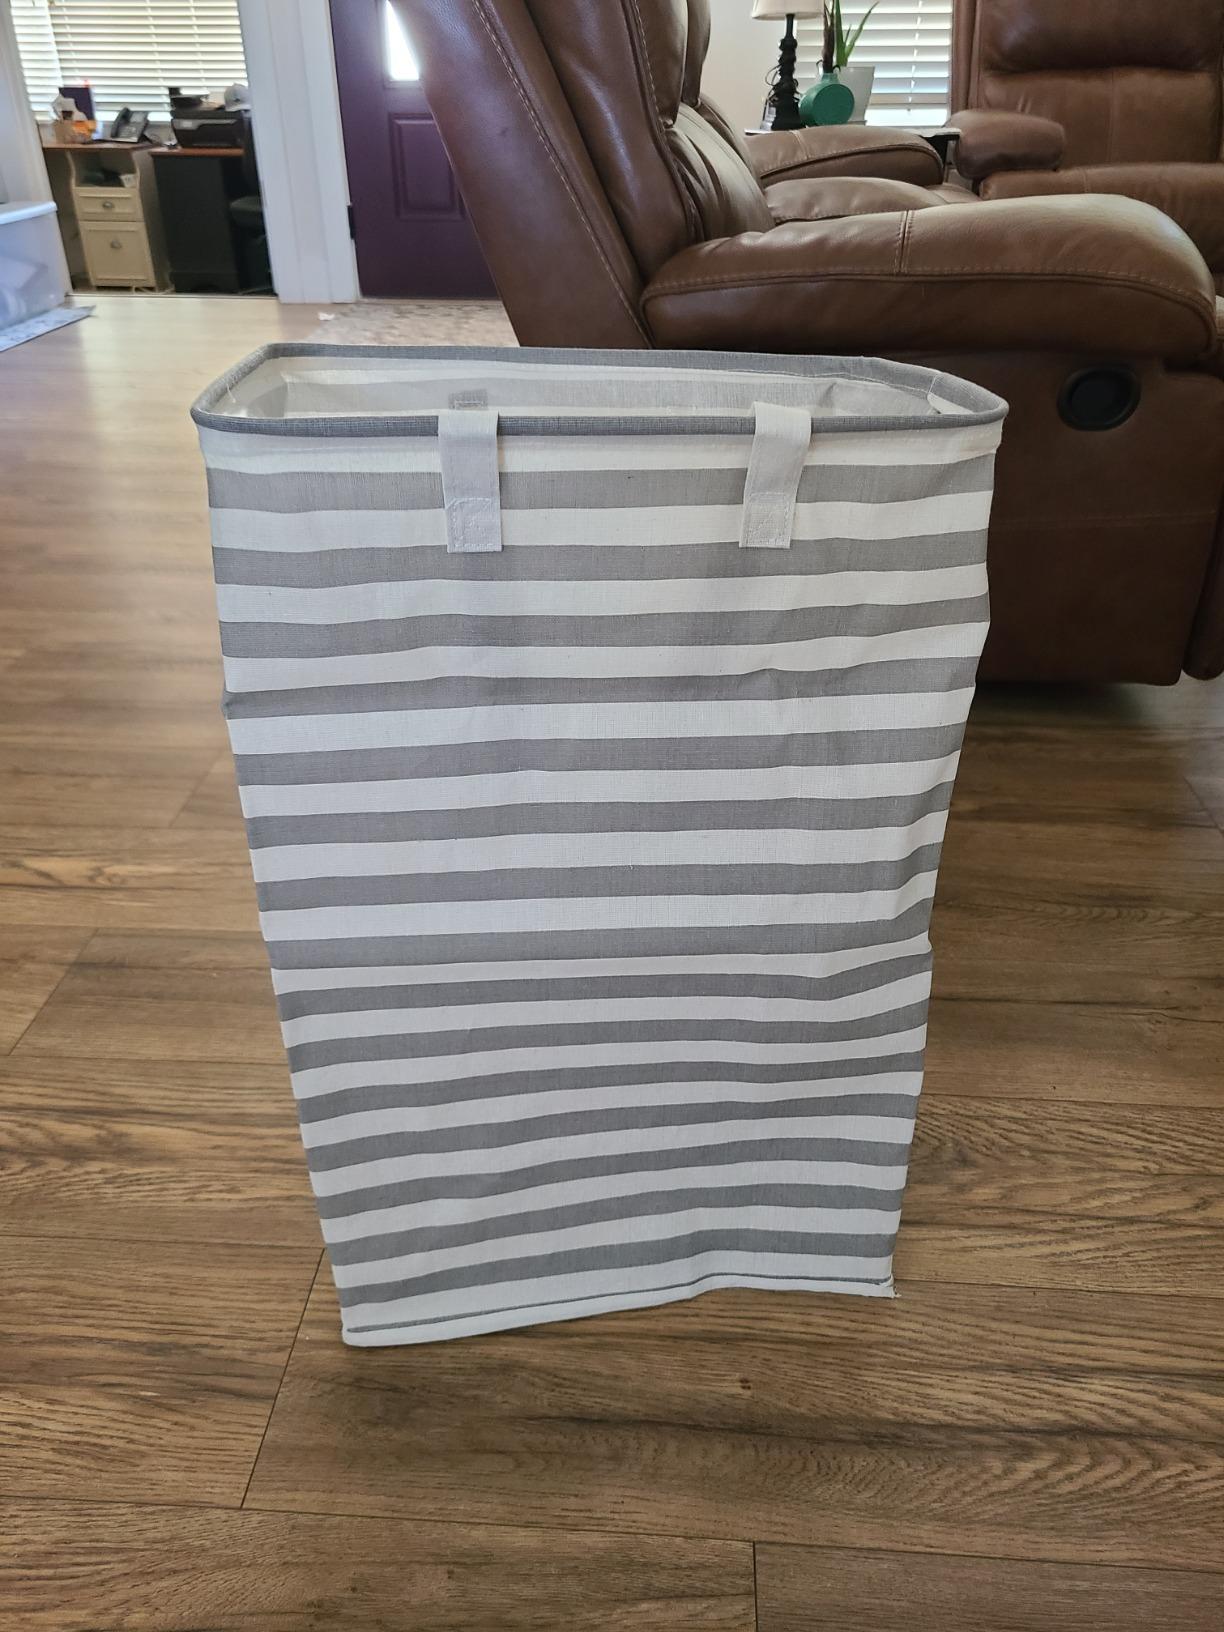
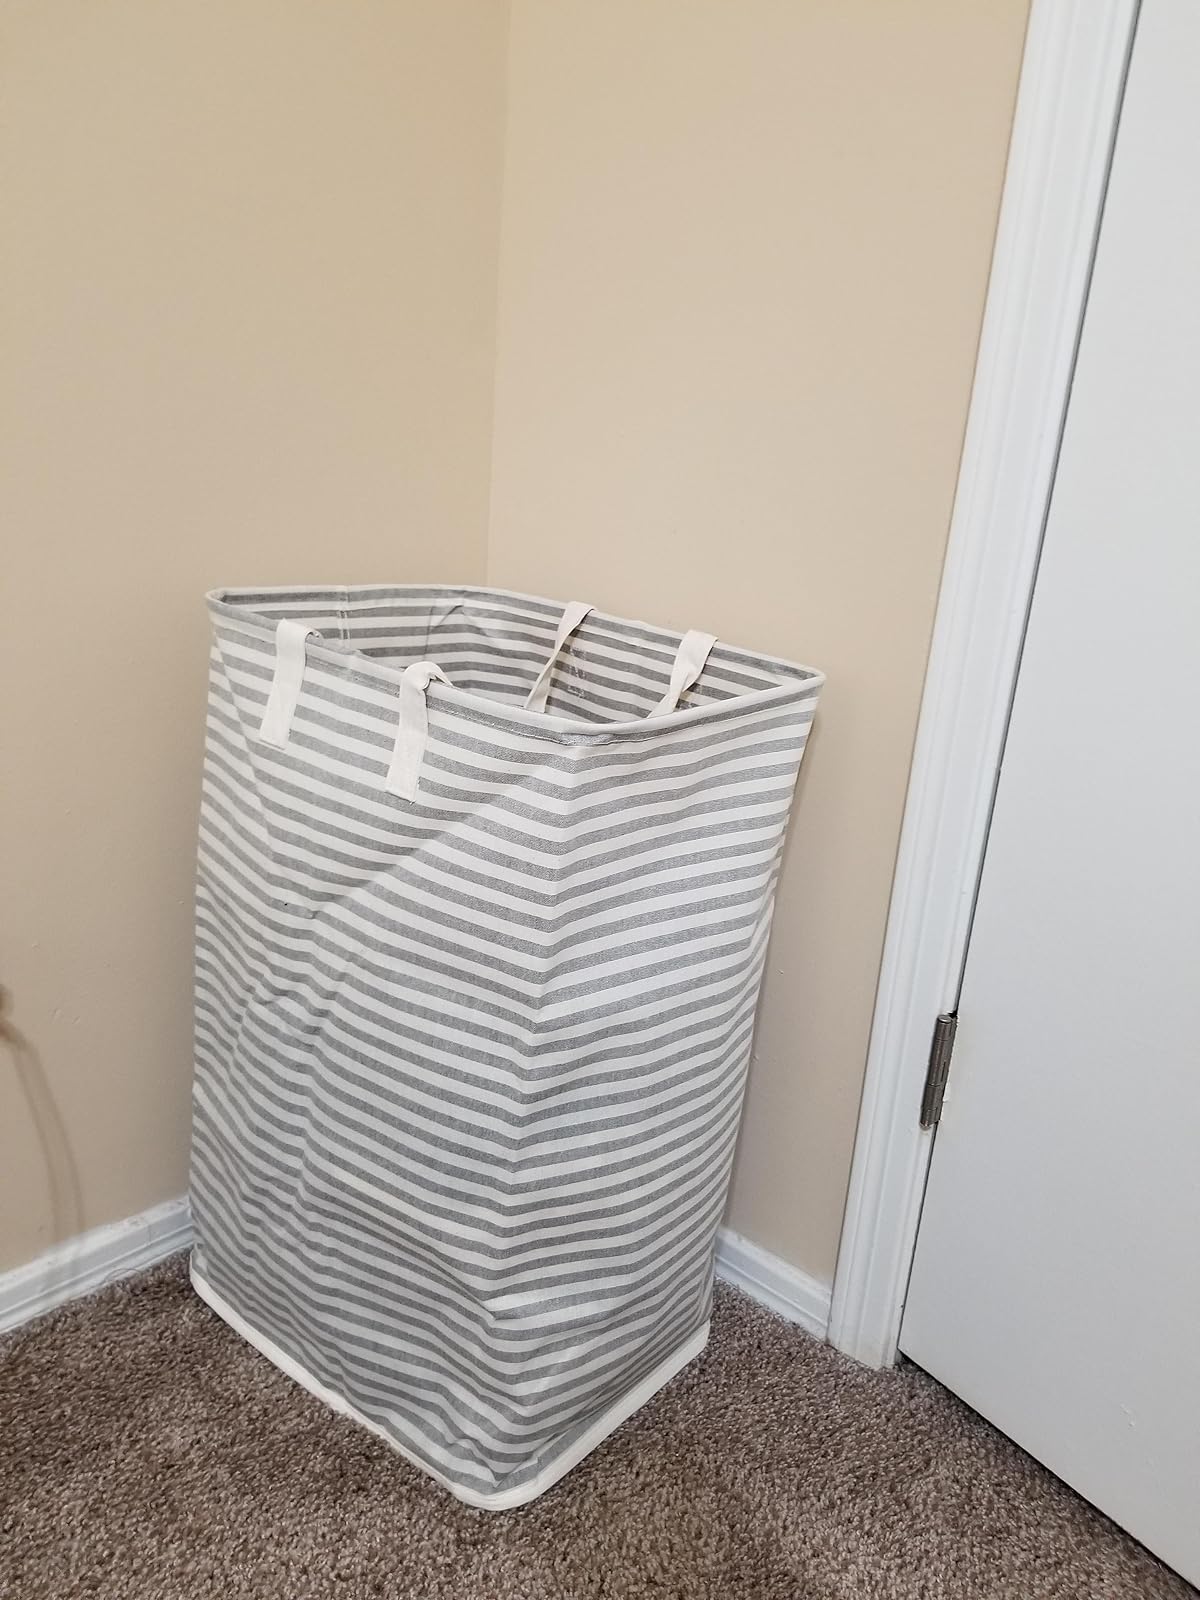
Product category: items_hamper
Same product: no